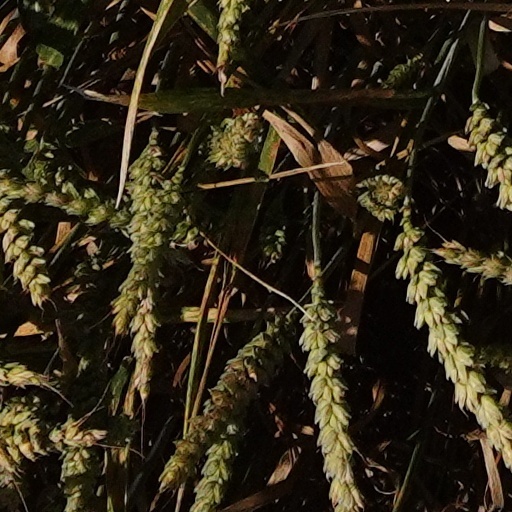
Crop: wheat